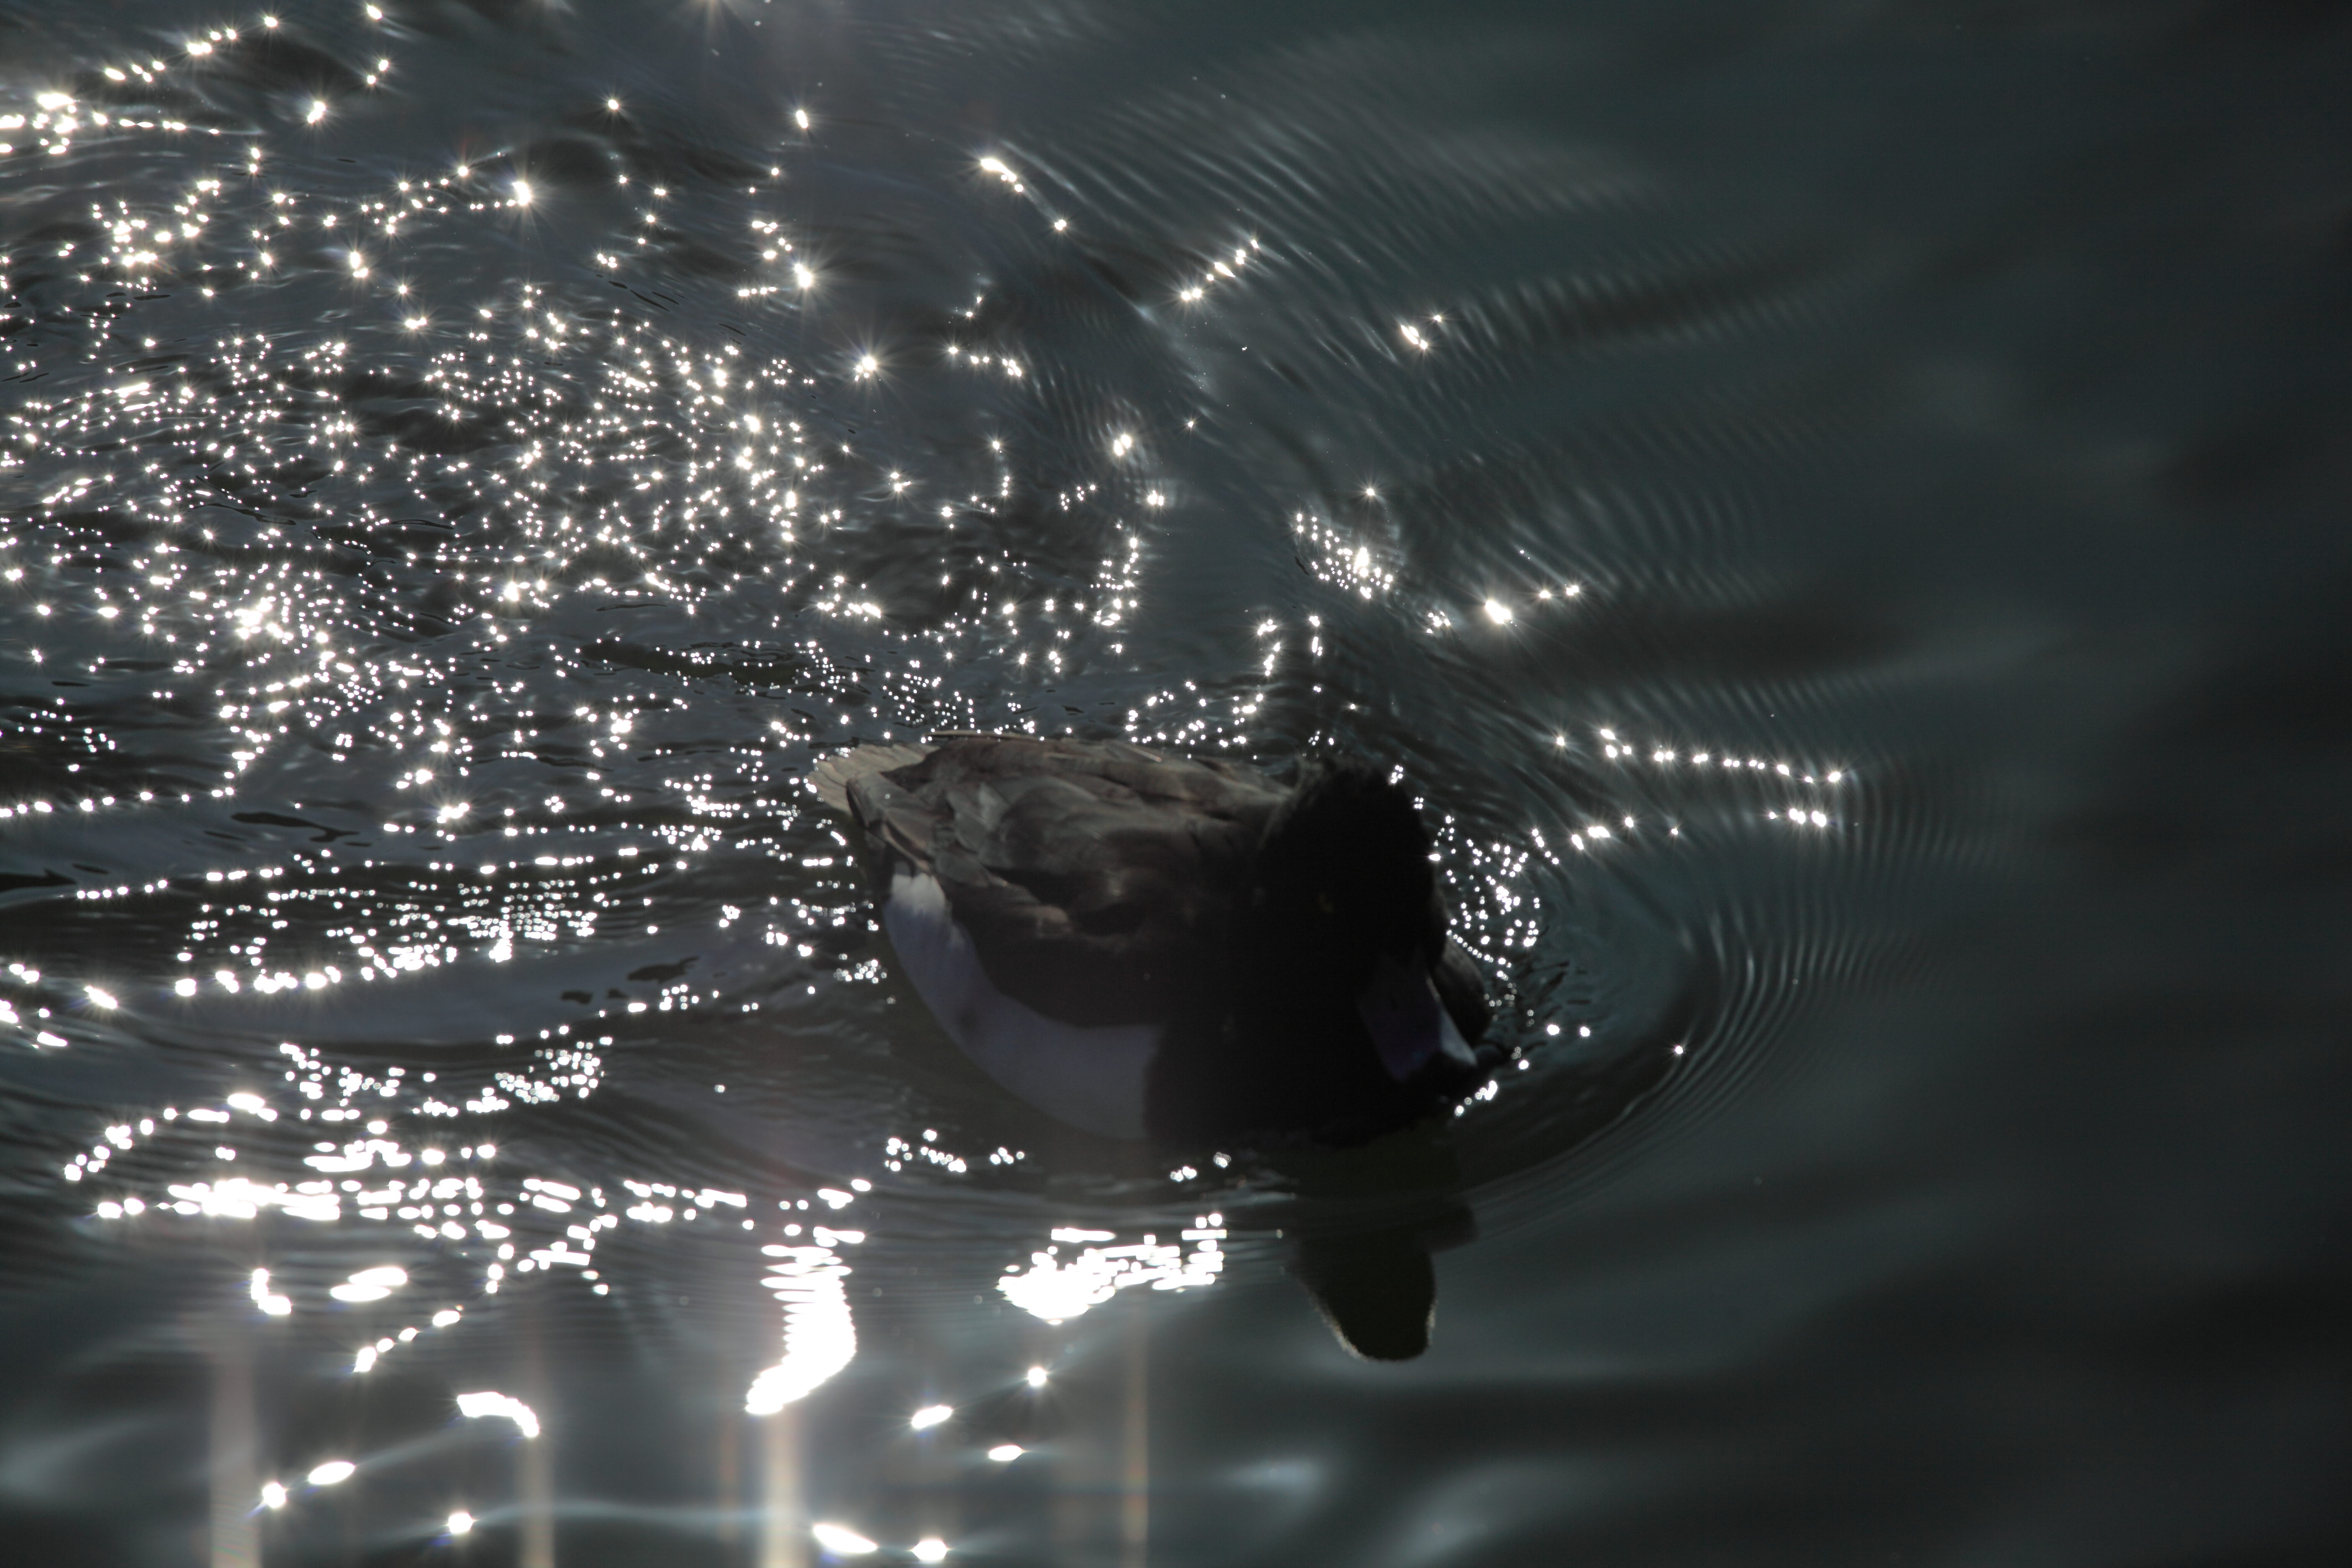
water, drop, flower, reflection, high, darkness, spider web, close up, duck, 5d, hires, markii, hi, res, resolution, macro photography